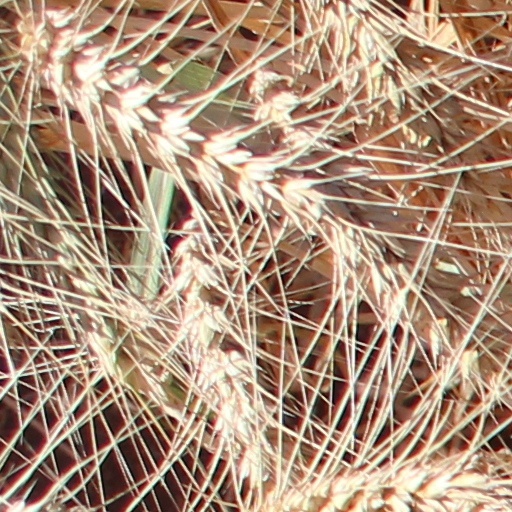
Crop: wheat